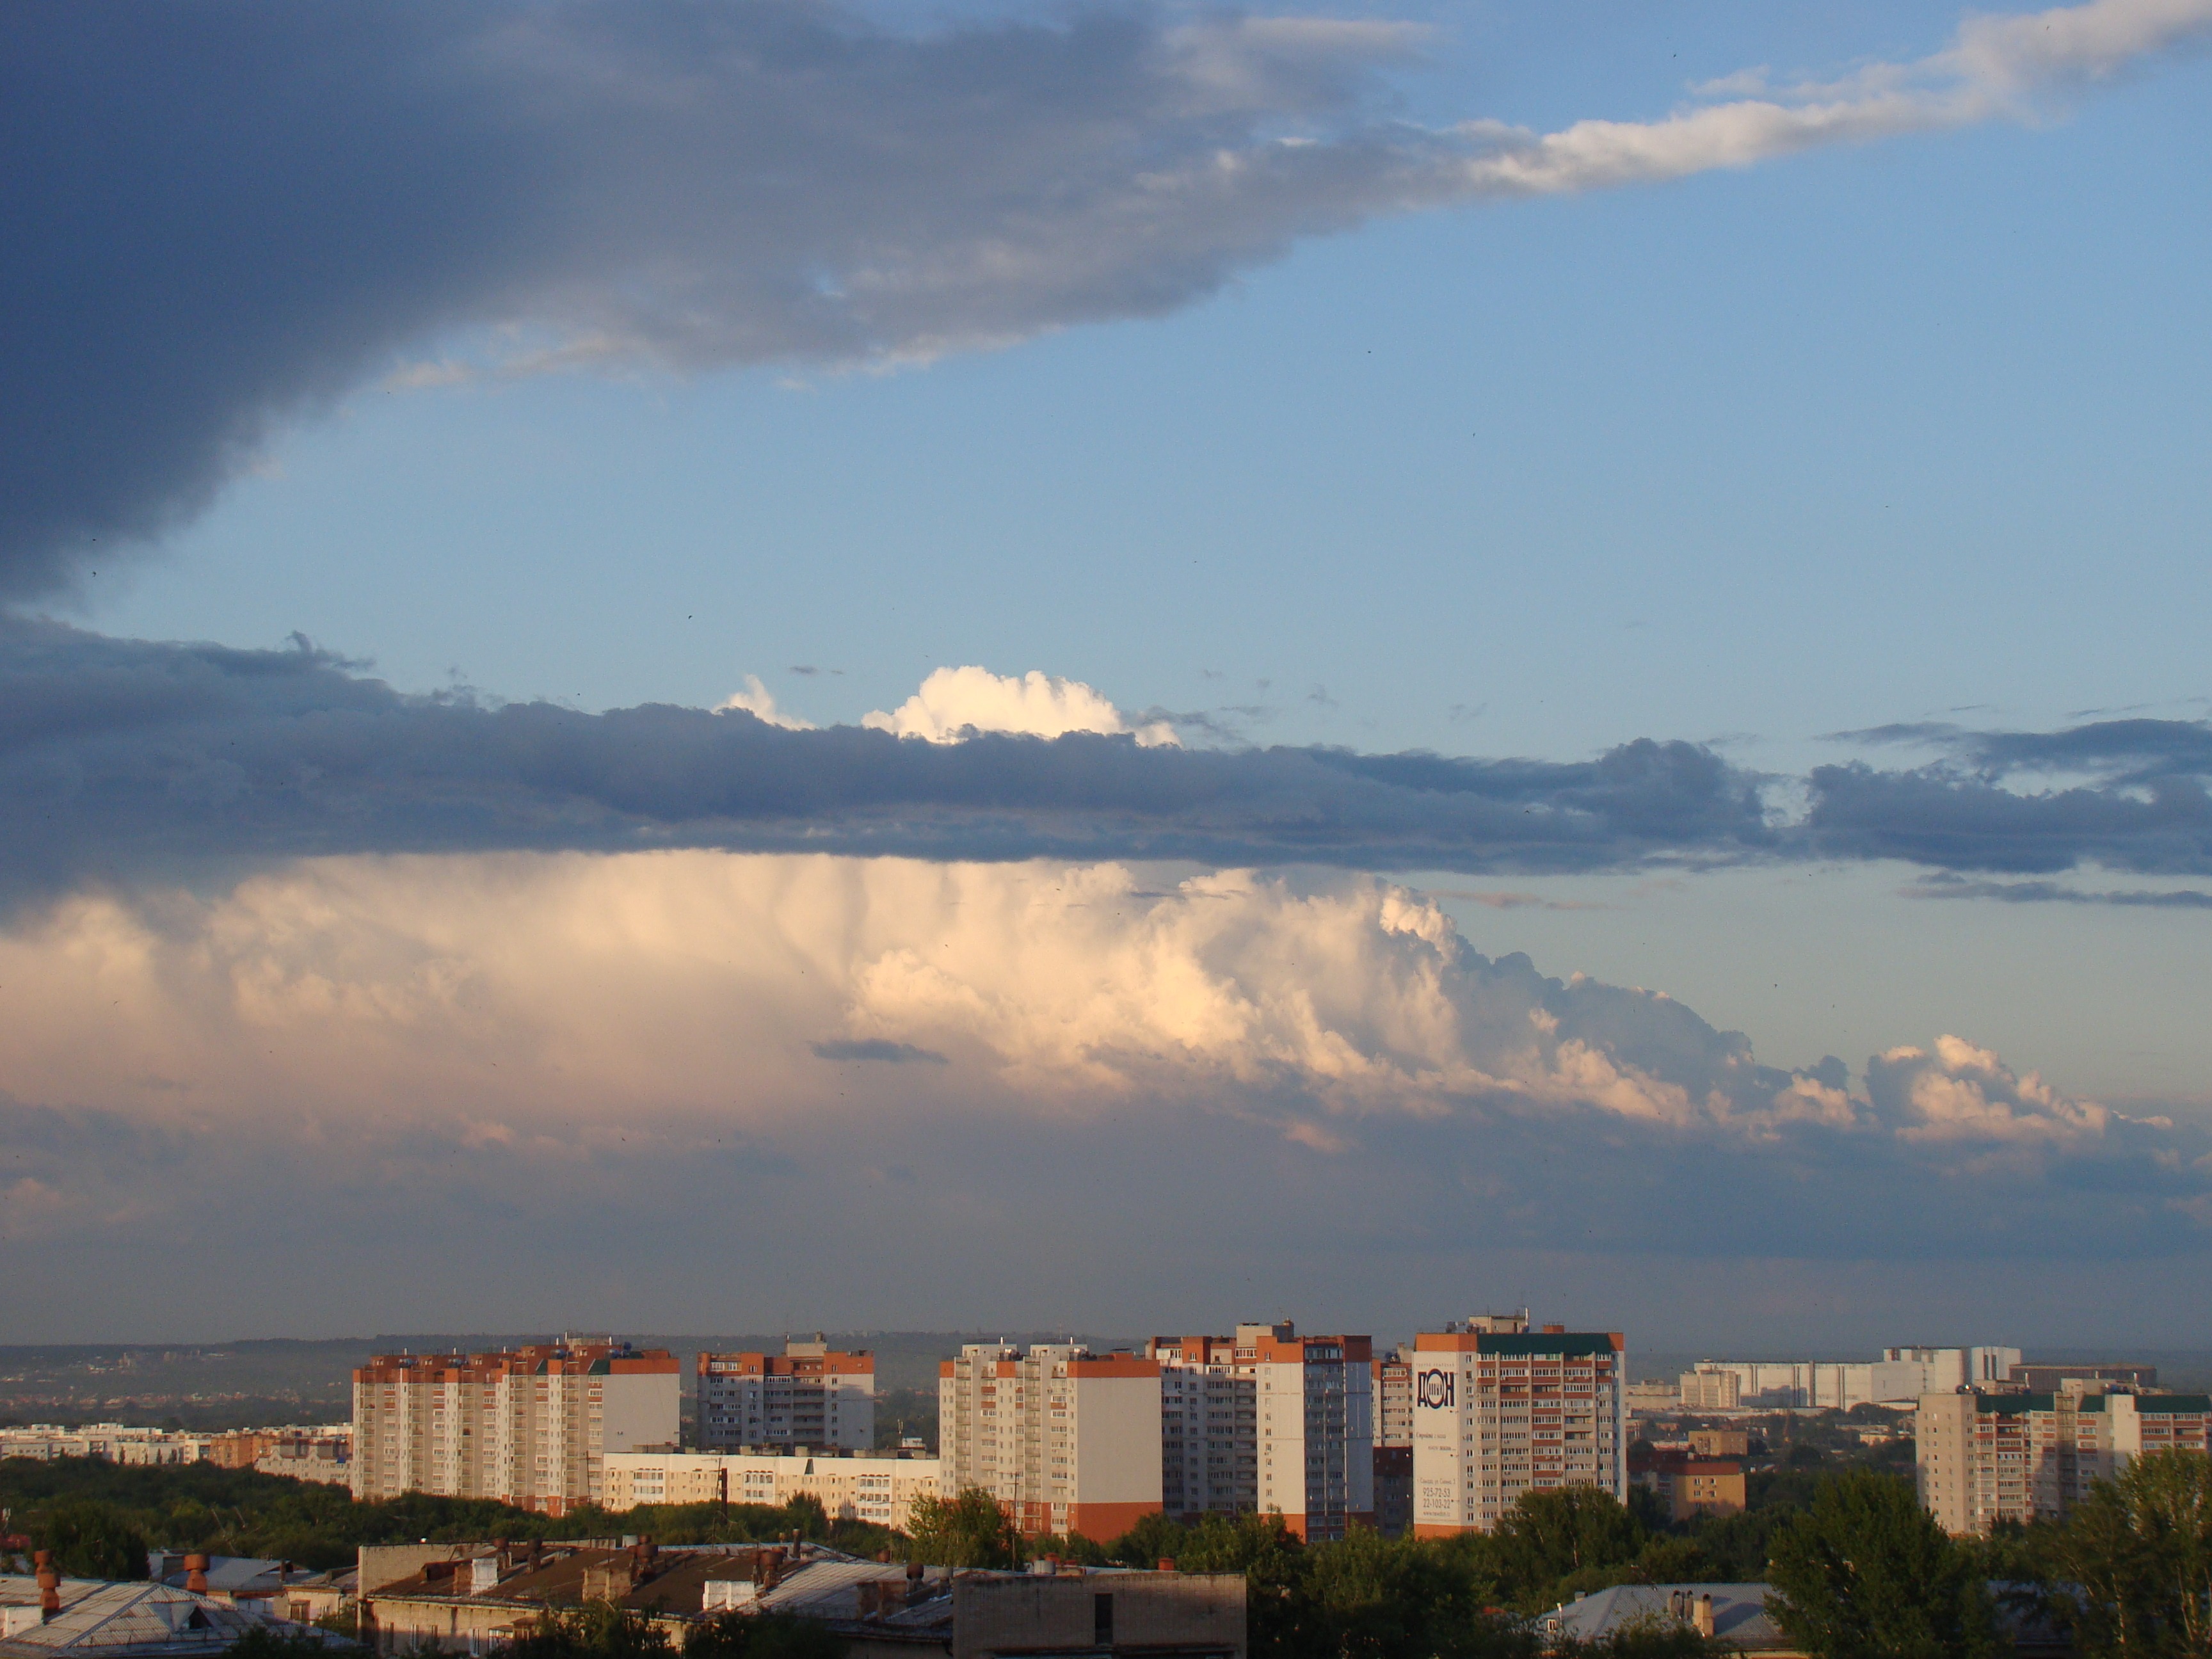
sea, horizon, cloud, sky, sun, sunset, skyline, morning, dawn, city, cityscape, dusk, evening, weather, shadow, clouds, after the rain, meteorological phenomenon, atmospheric phenomenon, atmosphere of earth